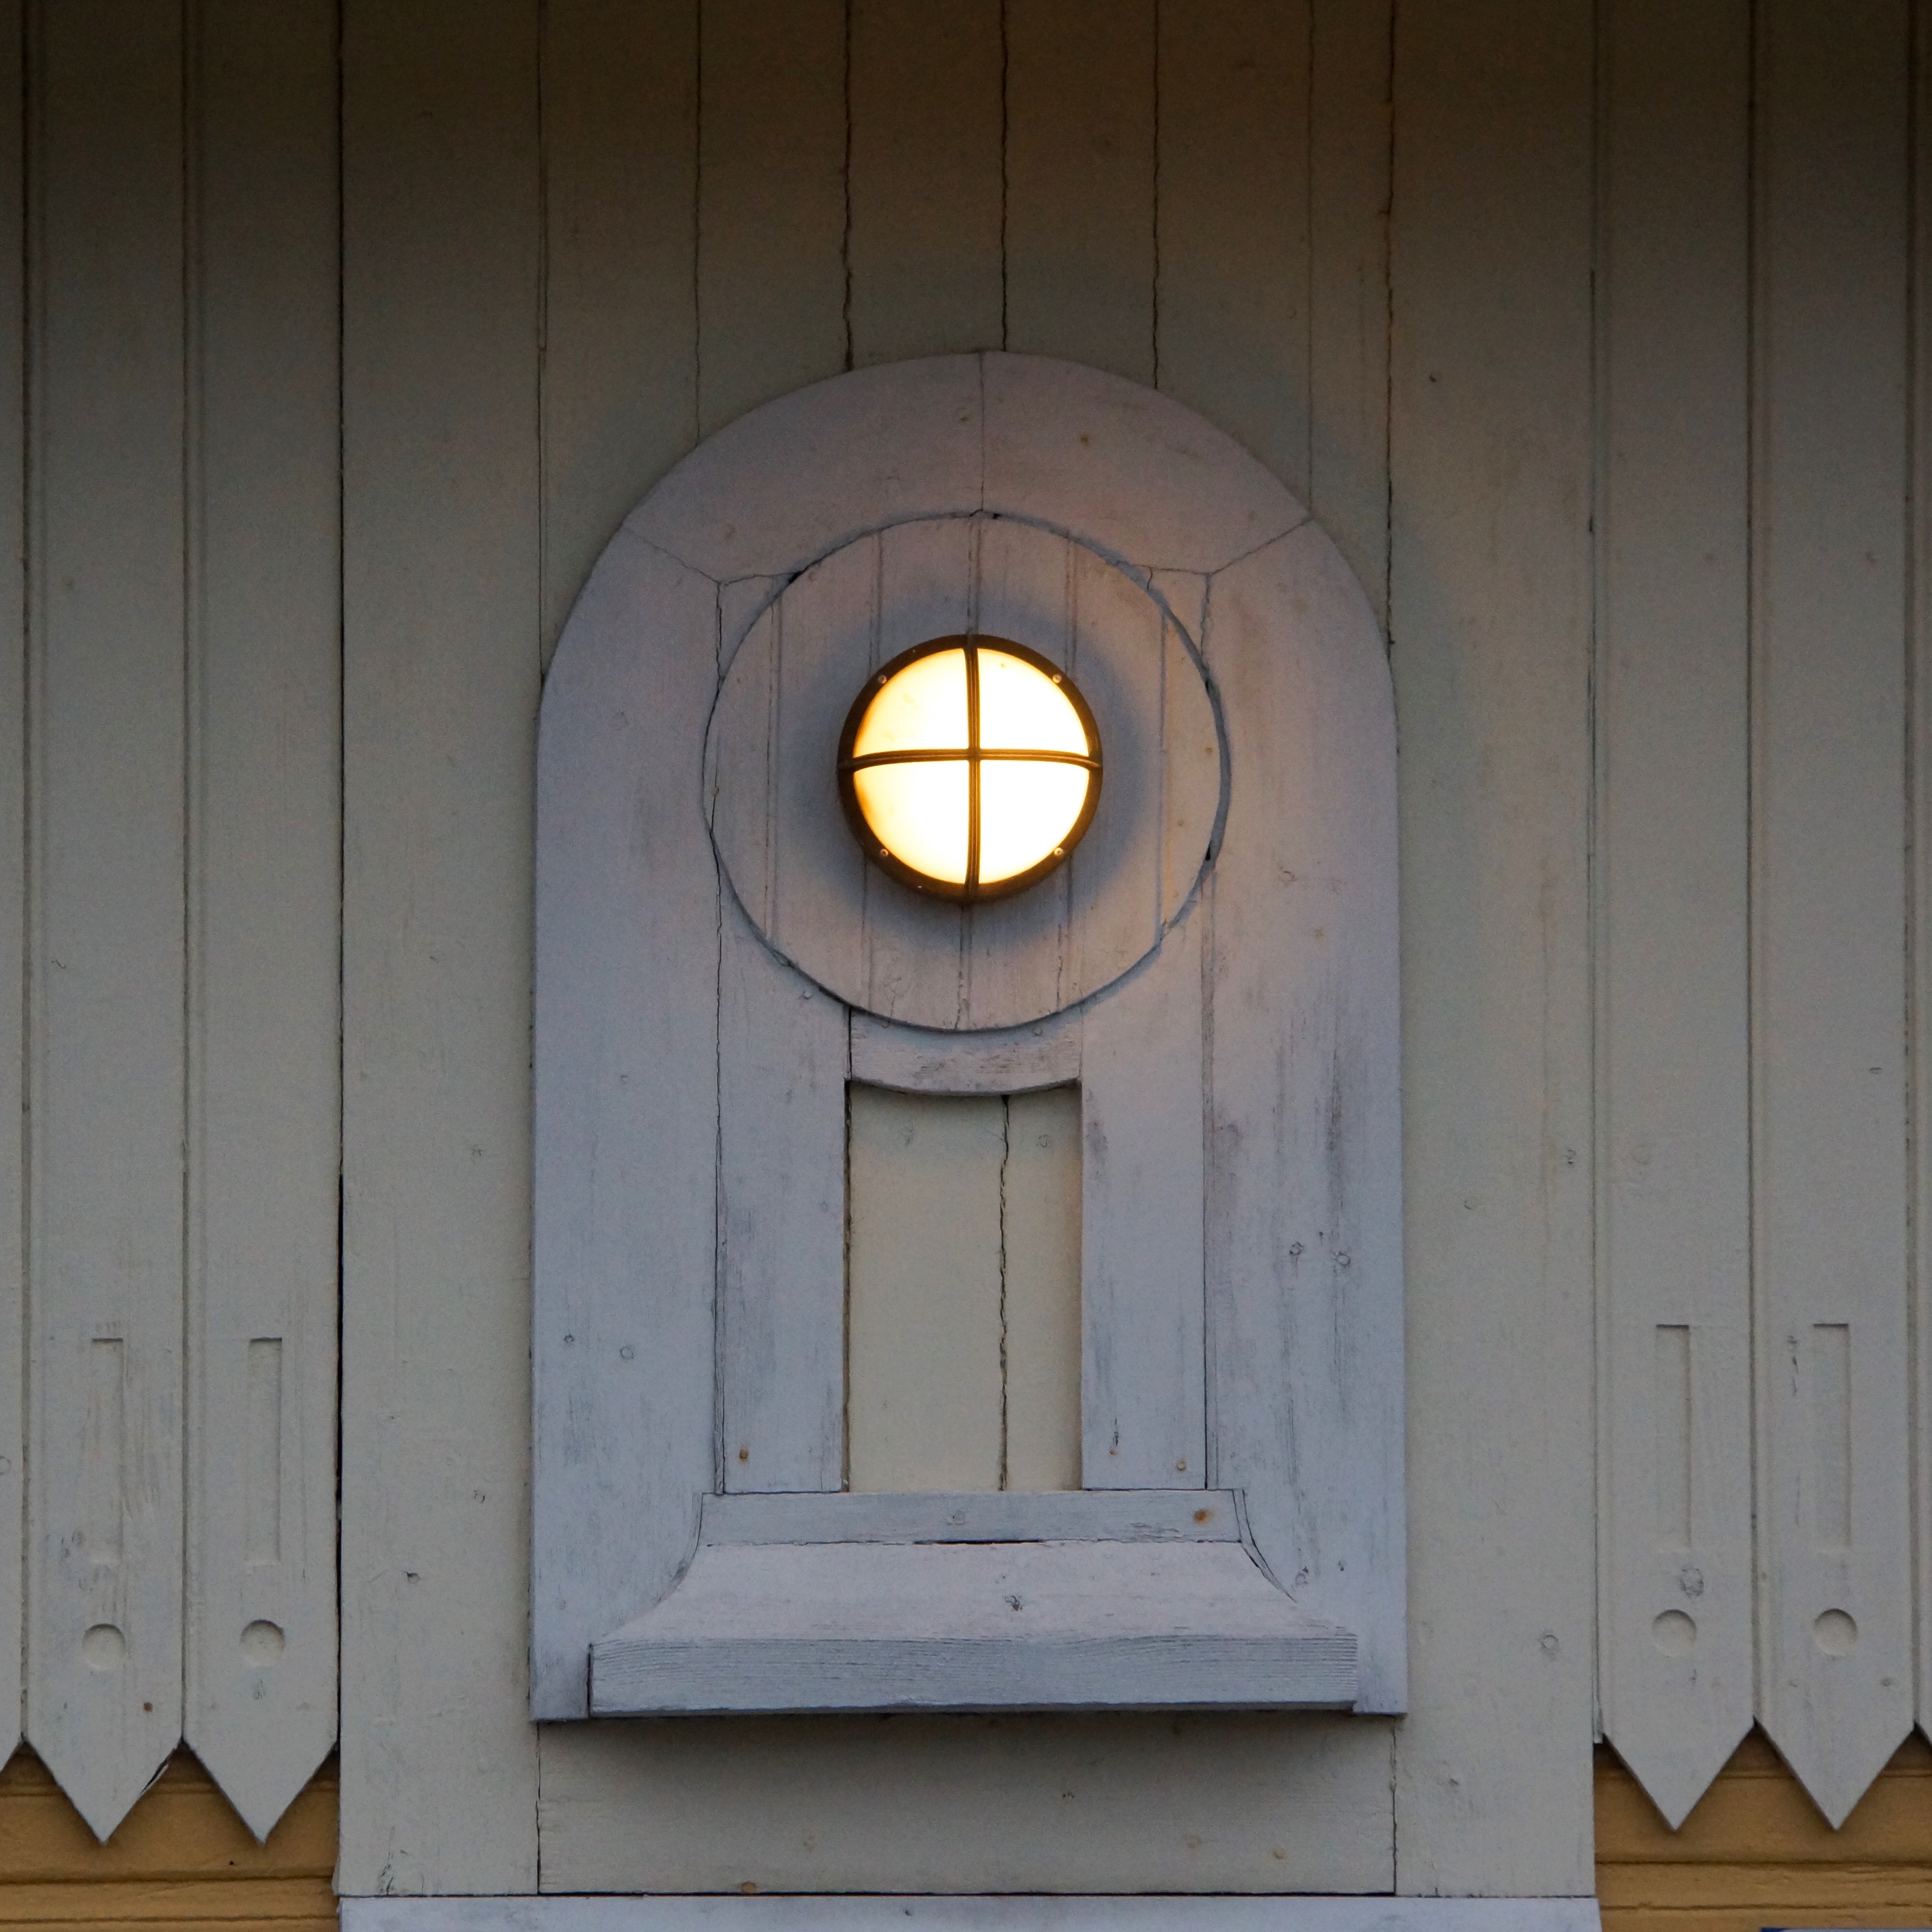
light, architecture, wood, window, arch, ceiling, facade, lamp, lighting, door, circle, interior design, symmetry, architectural, daylighting, the outdoor light, illuminates the